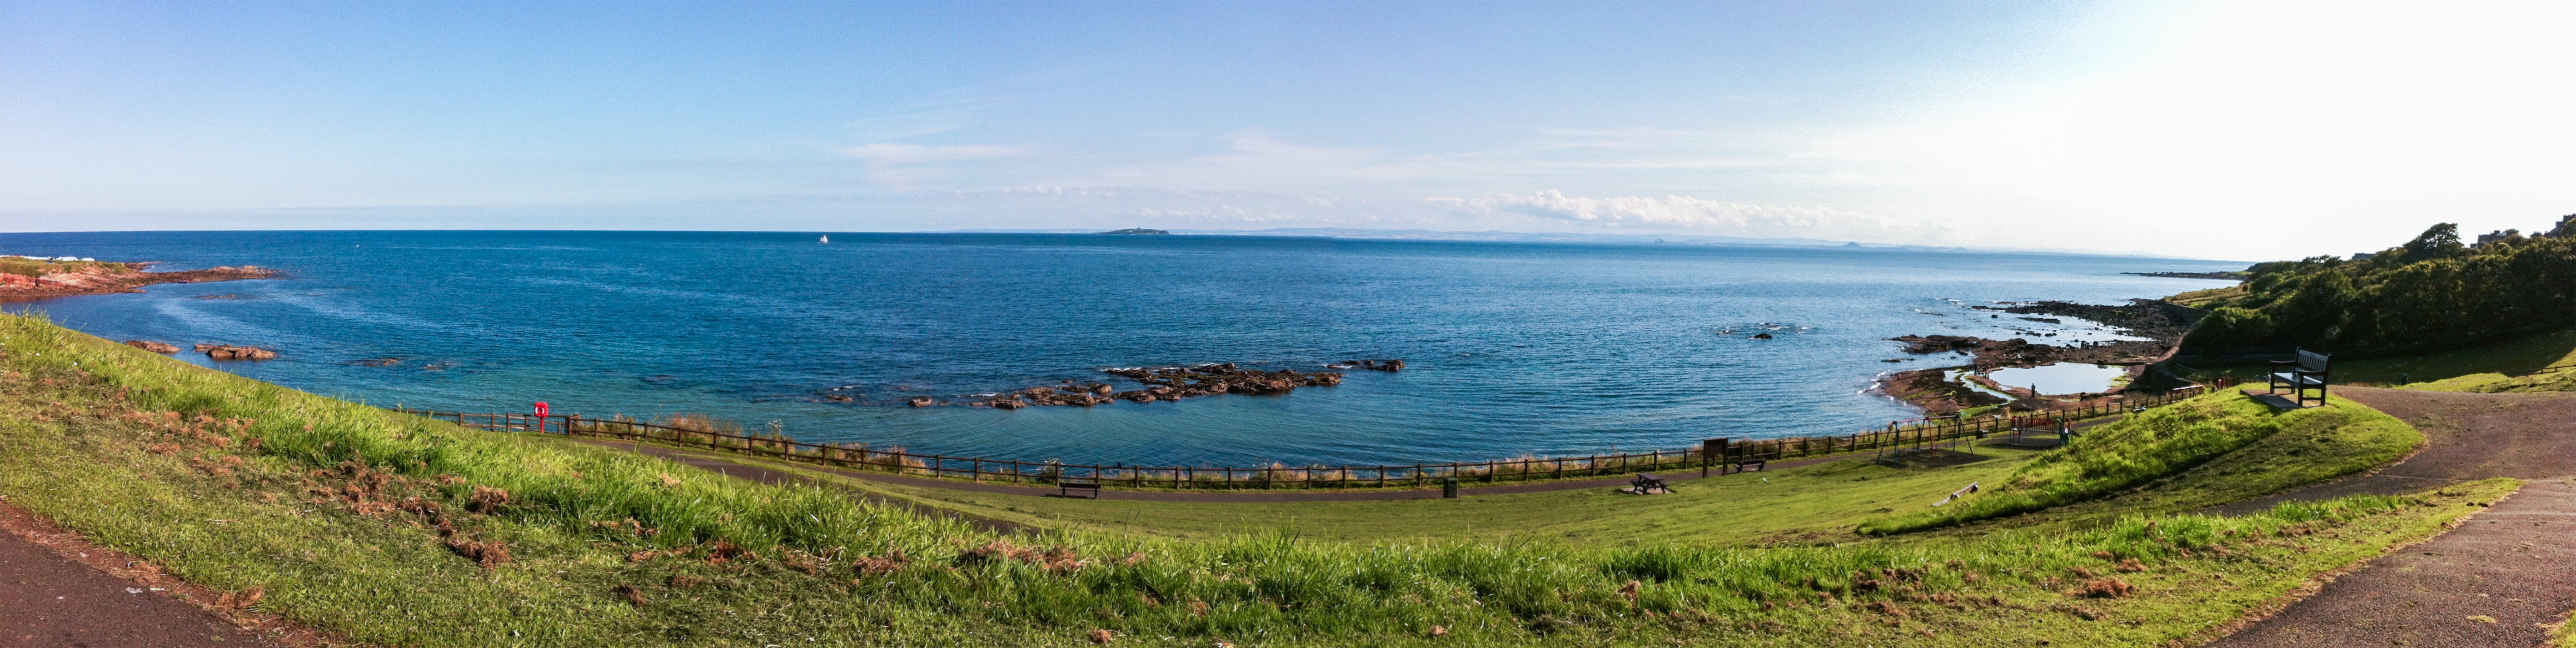
beach, sea, coast, shore, panorama, coastline, cliff, cove, bay, terrain, body of water, scotland, cape, islet, east coast